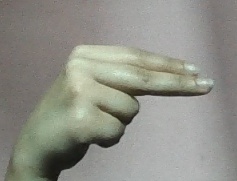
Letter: ain